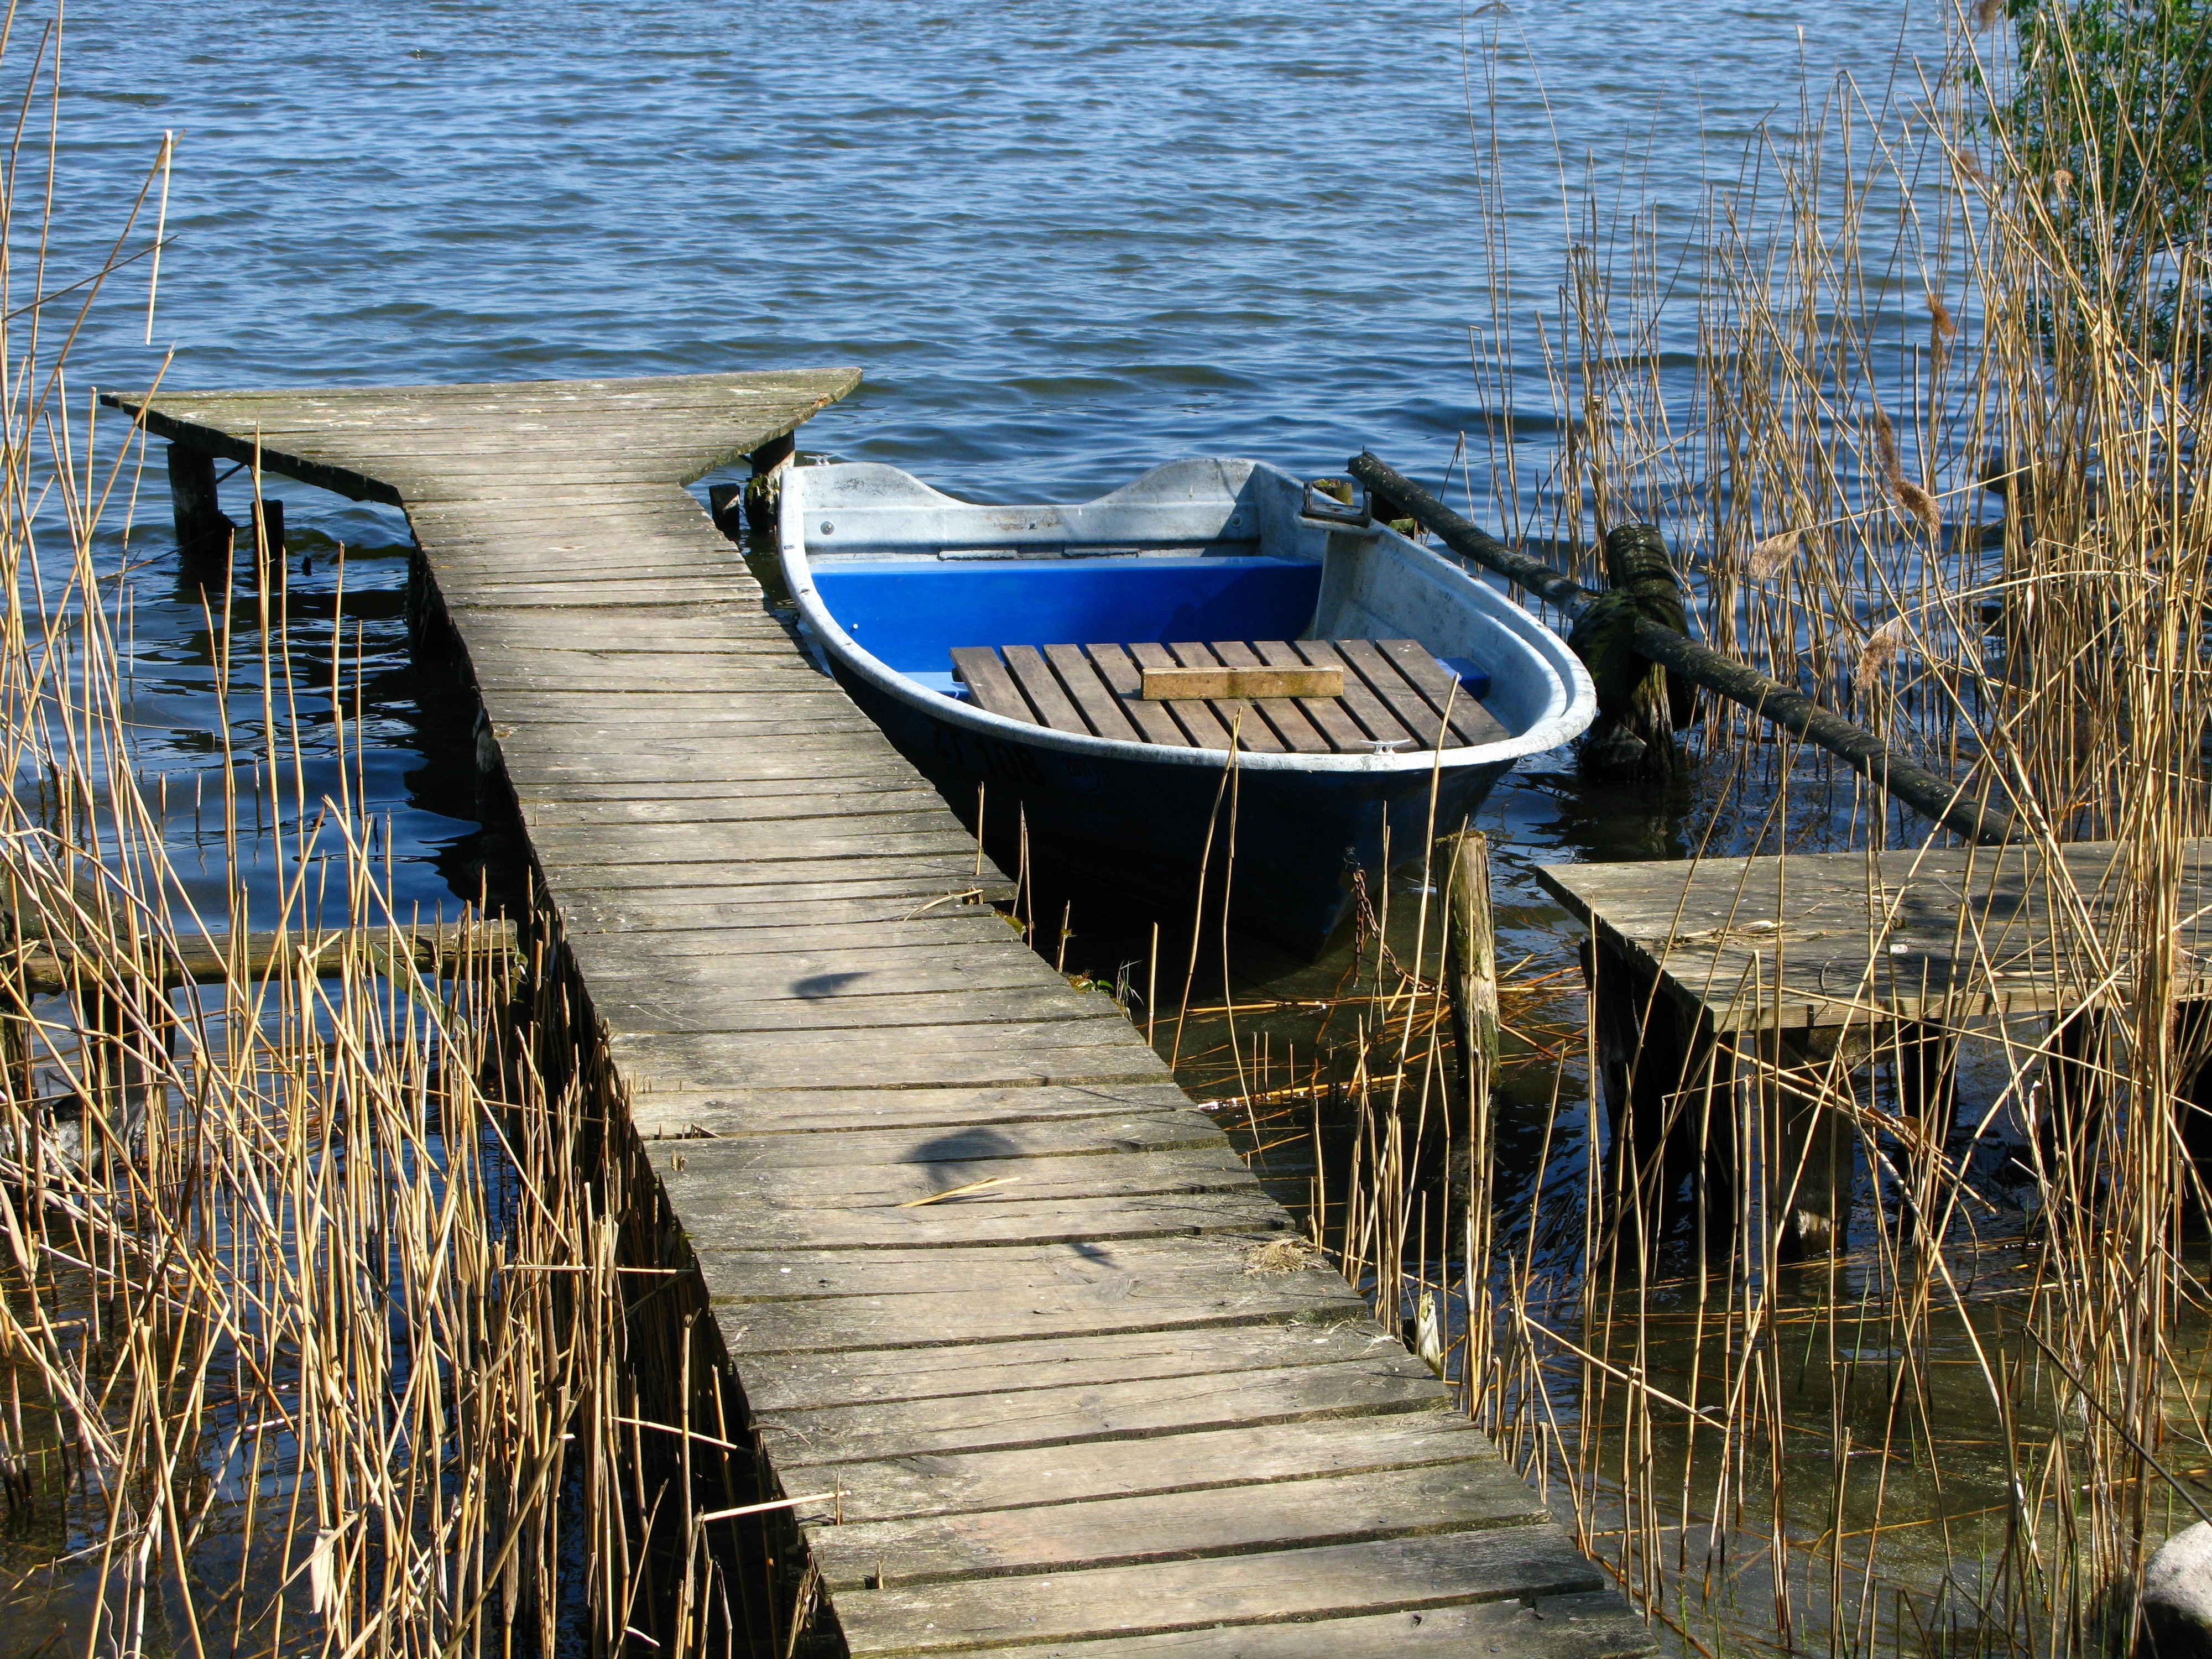
water, dock, wood, boat, walkway, boot, reflection, vehicle, jetty, lakeside, watercraft rowing